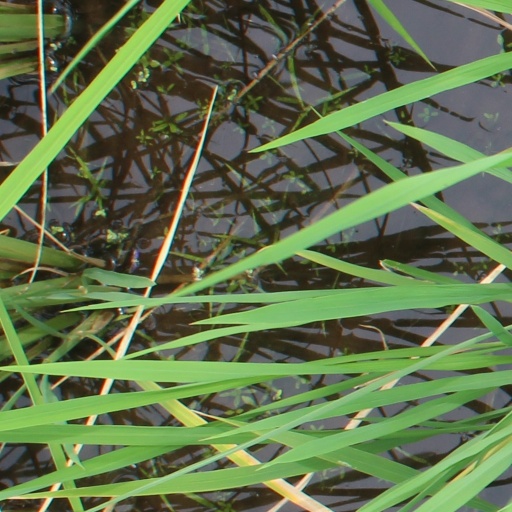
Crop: rice